Richie Beirach

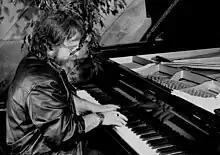
Richie Beirach in the 1980s

Richard Alan Beirach (born 23 May 1947) is an American jazz pianist and composer.